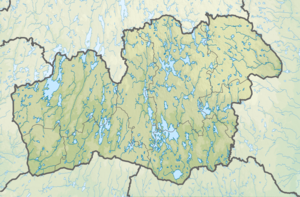
Bolmen
Bolmens beliggenhed 56°55′34.86″N 13°42′11.3″Ø﻿ / ﻿56.9263500°N 13.703139°Ø﻿ / 56.9263500; 13.703139Koordinater: 56°55′34.86″N 13°42′11.3″Ø﻿ / ﻿56.9263500°N 13.703139°Ø﻿ / 56.9263500; 13.703139
Bolmen ligger i Kronobergs län
Bolmen er en svensk sø i Kronobergs län i det sydvestlige Småland på 184 km² – Sveriges tiendestørste. Dens største dybde er 37 m.